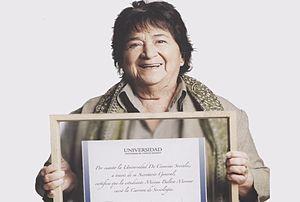
Mireya Baltra Moreno est une sociologue et journaliste politique, membre du Parti communiste du Chili. Elle était adjointe, conseillère et ministre du Travail et des Affaires sociales dans le gouvernement de Salvador Allende.